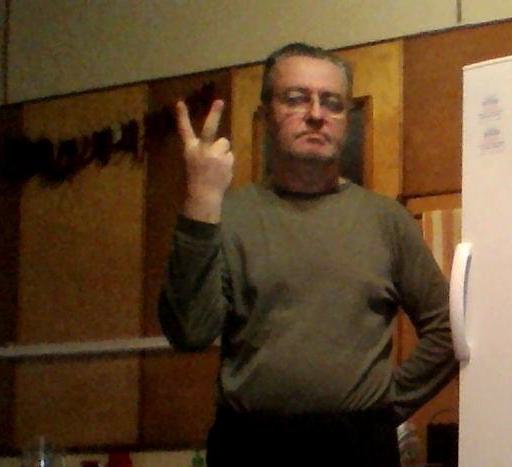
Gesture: peace_inverted